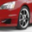
Label: automobile